Utility bicycle

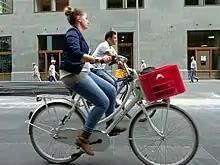
The angled-back handlebars (woman in the foreground) allow an erect sitting position increasing comfort, in contrast with straight handlebars (man in the background) which increase tensions on the lumbar area and shoulders. Red eurobox as bicycle basket.

A European city bike has angled-back handlebars and an upright riding position. The handlebars, similar to the North Road style handlebars, have a moderate rise and are swept back toward the body, enabling a fully upright posture similar to a person walking. The rider is easily visible to other traffic and can easily see traffic and hazards.